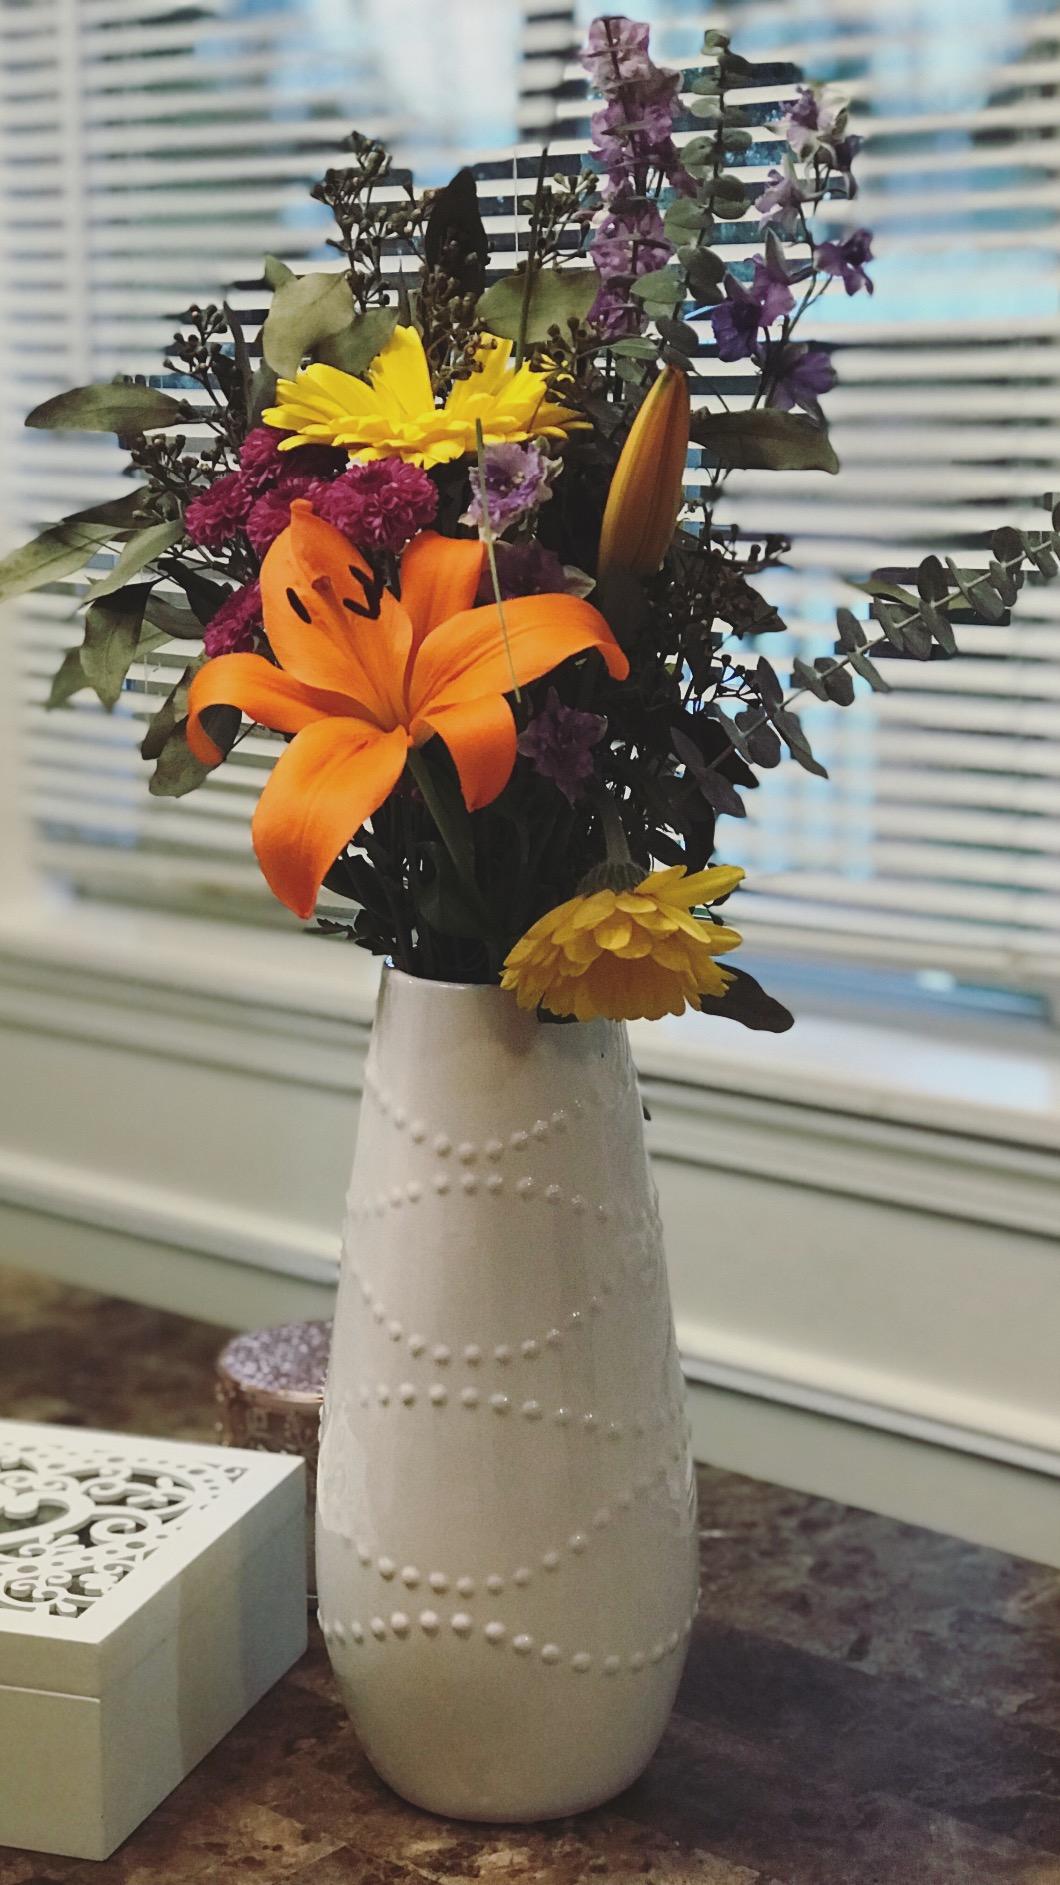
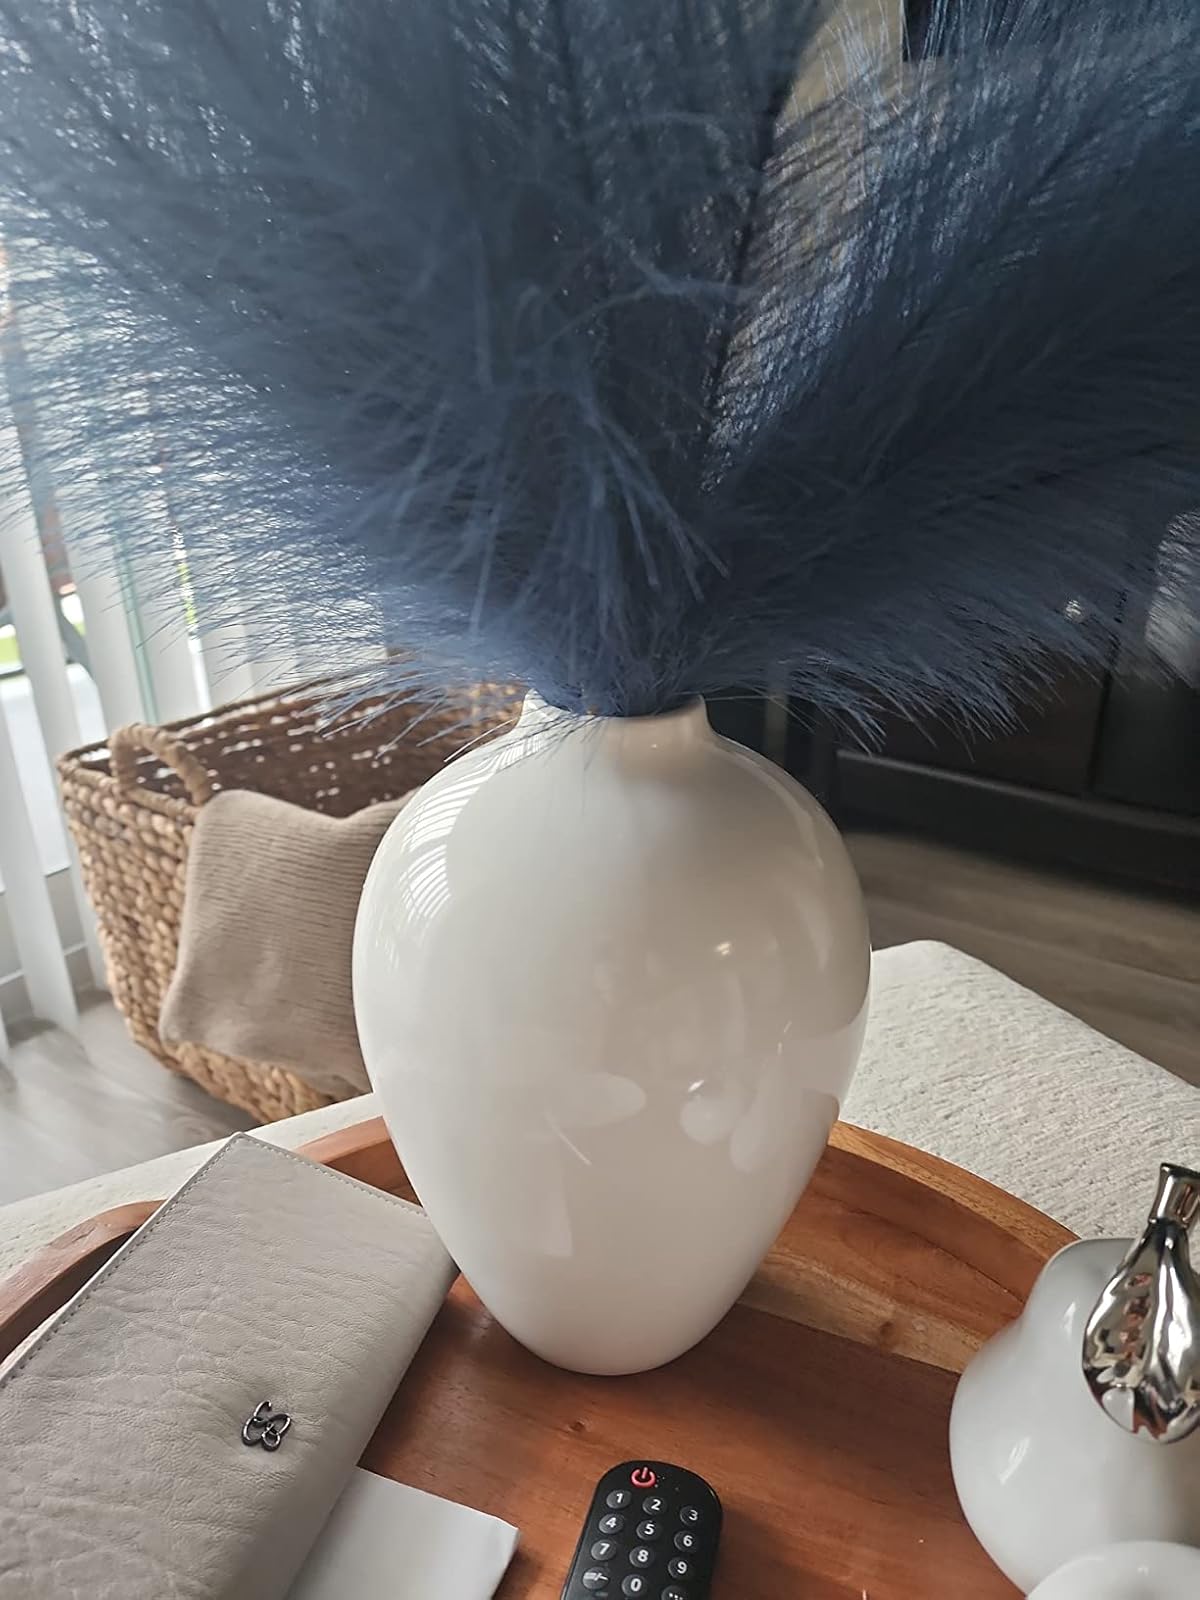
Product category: vase
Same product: no